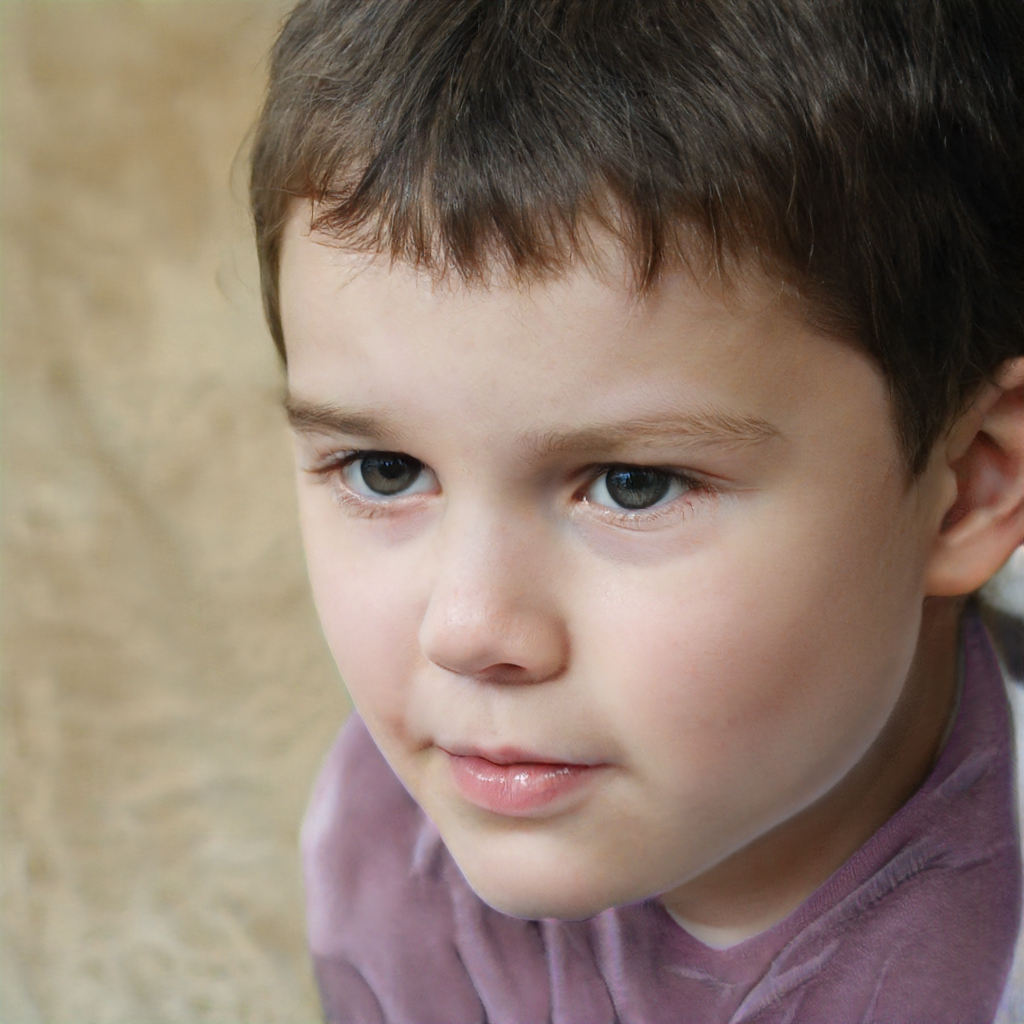
Gender: Male